Dodge

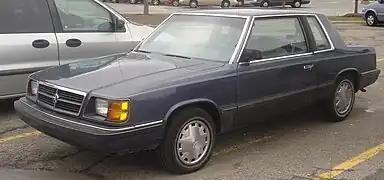
1985–1989 Dodge Aries coupe

1976 was the final model year for the Dodge Coronet, at least so far as the name Coronet went, also its body style choices were relegated to just only two four-door models, the four-door wagon and the four-door sedan. The former Dodge Coronet 2-door model, which appeared for just the previous model year was replaced by the Dodge Charger Sport 2-door model, which, itself, appeared for only one model year. During the next model year (1977), the mid-size Dodge Coronet would be renamed Monaco, which would be given stacked rectangular headlights and other minor cosmetic changes, that would provide a prompt sales boost. The Coronet and Charger were effectively replaced by the Diplomat for 1977, which was a fancier Aspen.